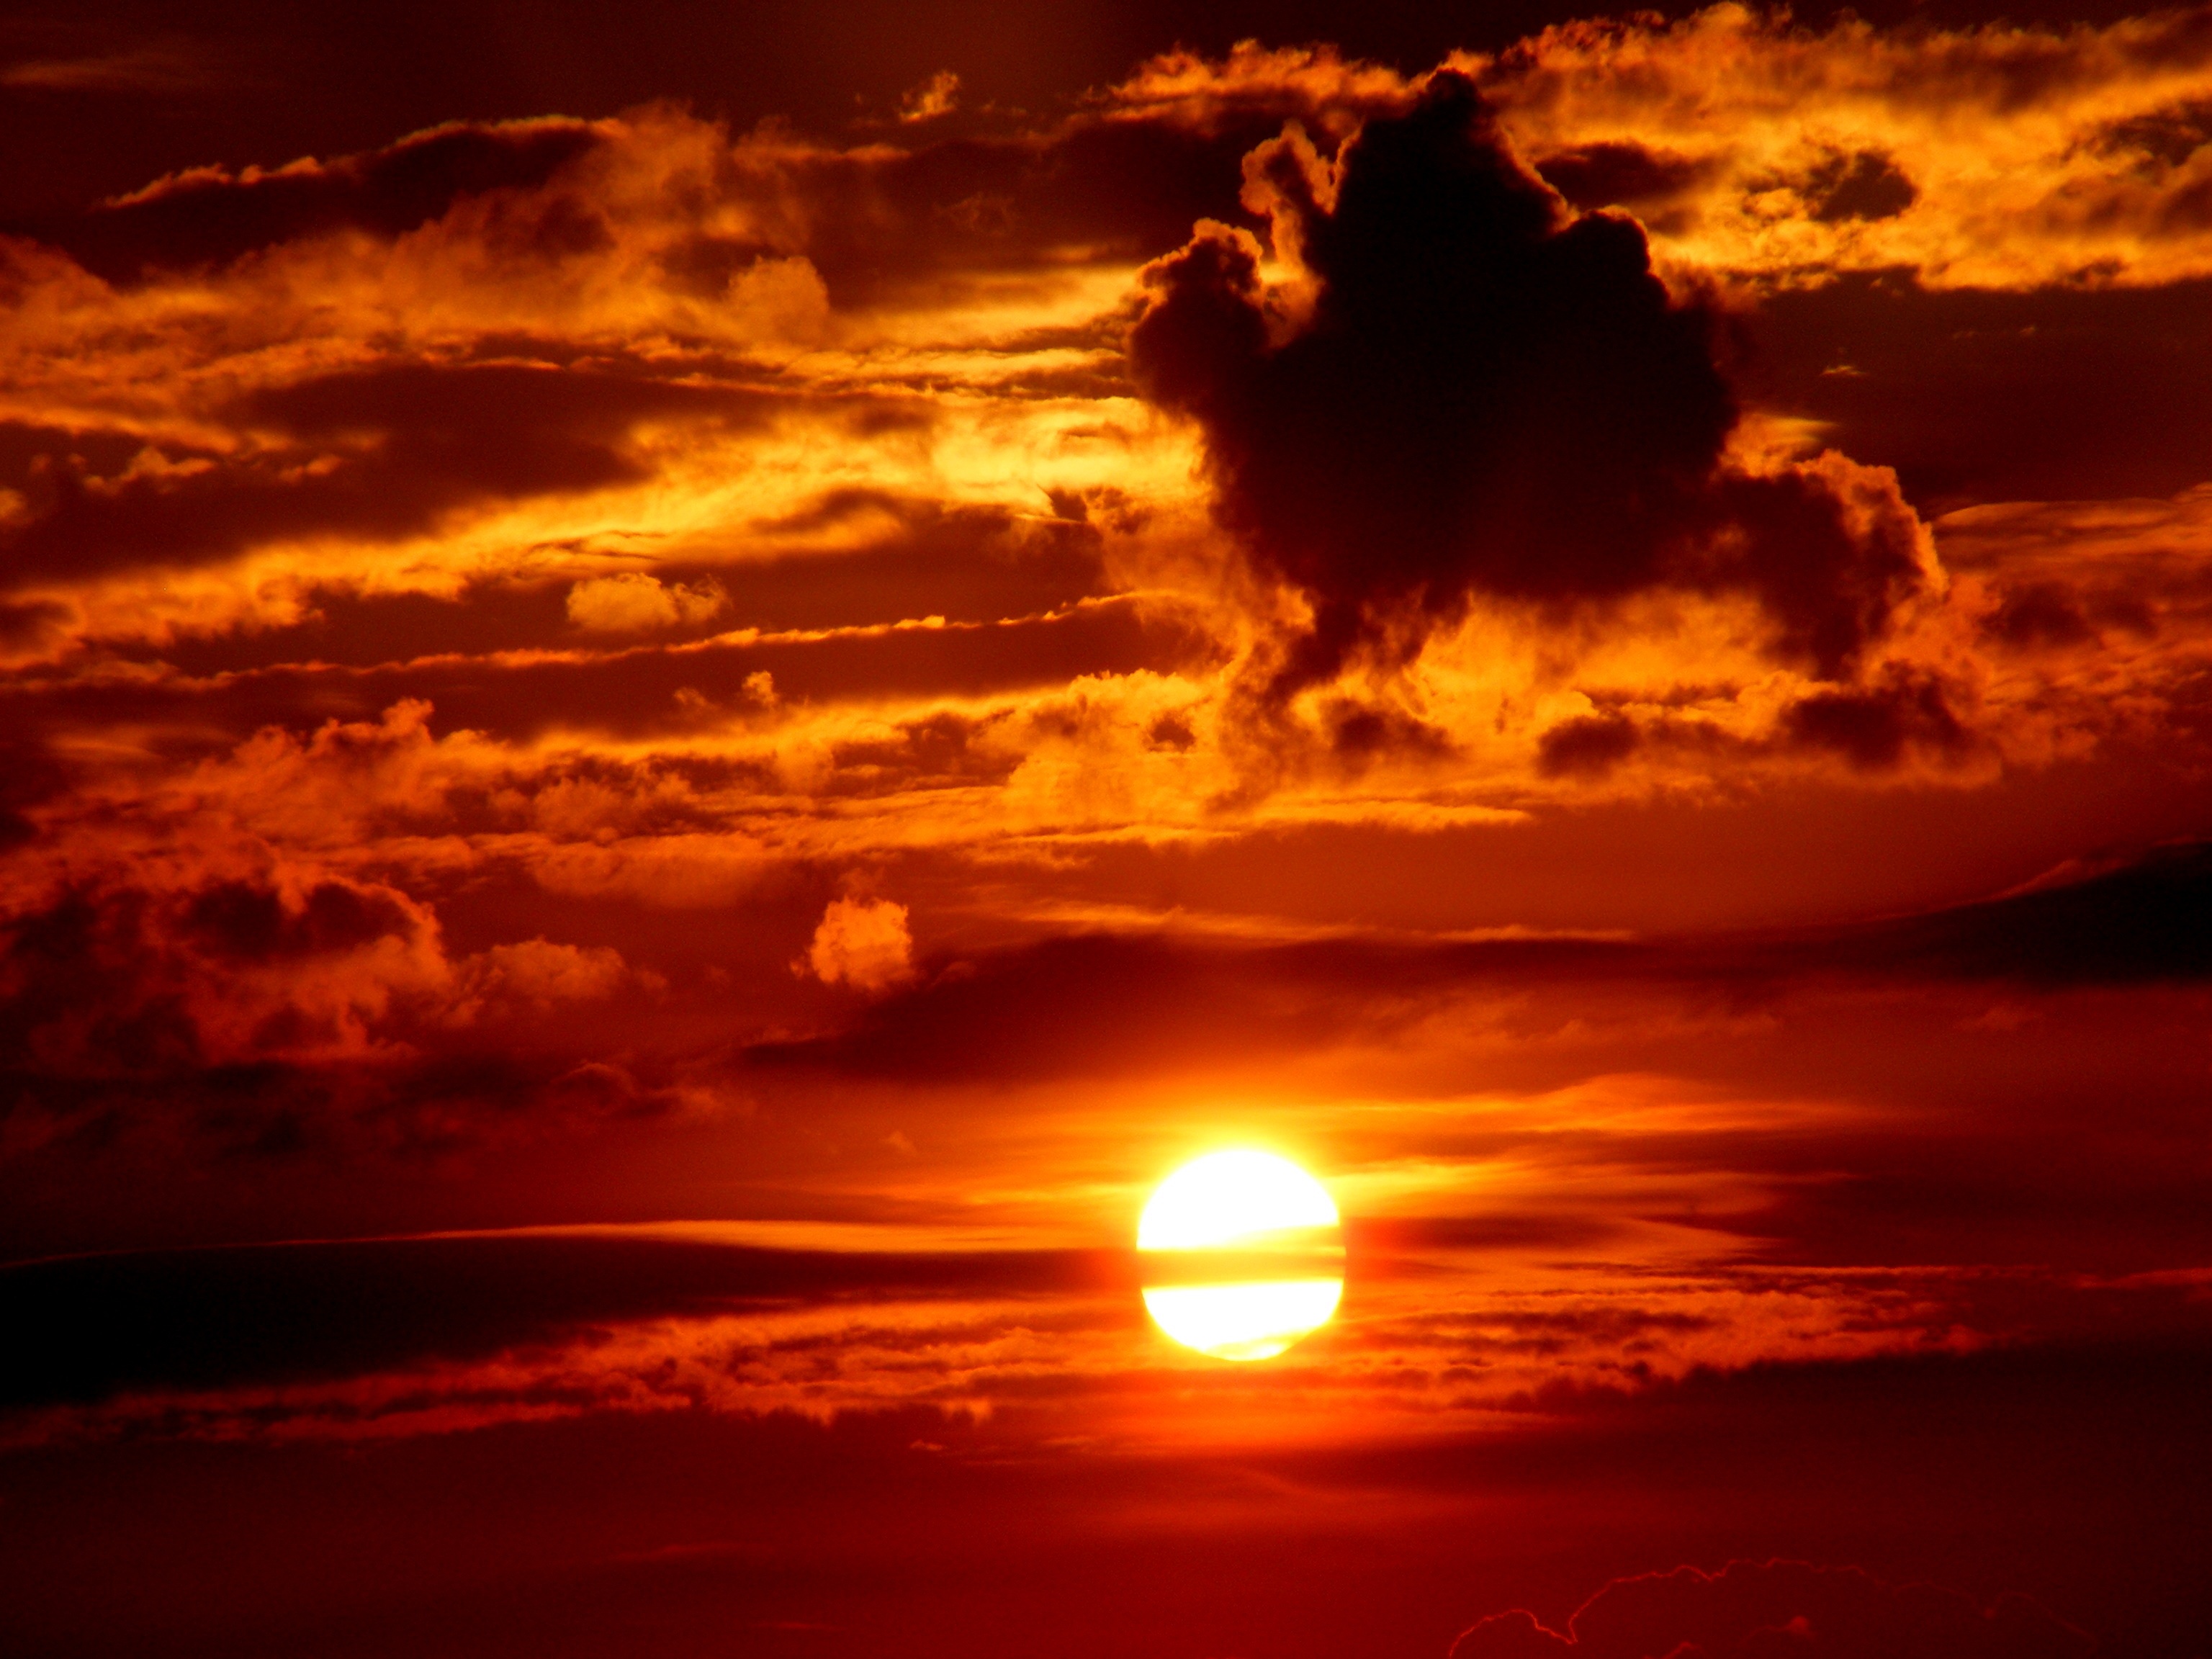
horizon, cloud, sky, sun, sunrise, sunset, sunlight, dawn, atmosphere, dusk, evening, twilight, red, afterglow, red sky at morning